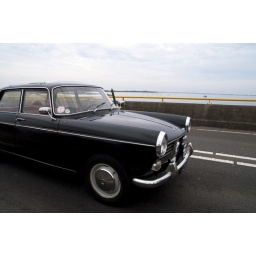
Every once in a while the bridge opens to let the sailboats through. Makes for a nice stroll on the bridge.